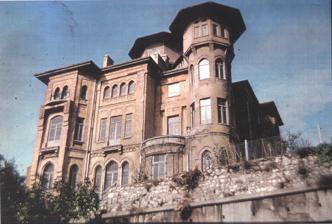
Building: Bulgur Palas
Country: Unknown
Year built: 1912
Historical mansion in Turkey Bulgur Palas Bulgur Palas in the 1990s as office building of Ottoman Bank General information Architectural style First national architectural movement Address Aksaray, Kargı Çk. 5, 34096 Fatih , Istanbul Coordinates 41°0′25″N 28°56′38″E / 41.00694°N 28.94389°E / 41.00694; 28.94389 Construction started 1912 ; 113 years ago ( 1912 ) Renovated 2021 Owner Istanbul Metropolitan Municipality (İBB) Technical details Floor count 5 Floor area 3,750 m 2 (40,400 sq ft) Design and construction Architect(s) Giulio Mongeri The Bulgur Palas , originally known as the Bolulu Habip Bey Mansion , is a historical mansion located in Istanbul , Turkey. It was restored and redeveloped into a library and cultural center for public use after its acquisition by the Istanbul Metropolitan Municipality in 2021. History The Bulgur Palas is located on Kocamustafapaşa Hill, one of the seven hills of Istanbul , at Kargı Çıkmazı 5, in Aksaray in Fatih , a municipality of Istanbul in Turkey. The mansion was commissioned by Mehmet Habip Bey (1878–1926), a soldier and a deputy of Bolu from the Committee of Union and Progress in the Ottoman Parliament of the Second Constitutional era (1908–1920), and designed in 1912 by Giulio Mongeri (1873–1951), a Levantine architect of Italian descent. The construction of the house, also called the Bolulu Habip Bey Mansion, was financed by the trade in grain and bulgur , a cracked wheat foodstuff, during World War I. Habip Bey was arrested after the Armistice of Mudros in 1918, and exiled to Malta in 1919, leaving construction unfinished. As a result of financial difficulties he encountered during that period, the house was mortgaged to the Ottoman Bank as security for a loan. After his sudden death in 1926 from a heart attack, the building was transferred to the Ottoman Bank as collateral for the family's debts. For a period of time, the mansion was used as a bank archive, and its three apartments as residences for bank employees and their families. A downstairs room was reserved as a birdhouse for hundreds of domestic canaries , which were probably raised to live in the branches of the Ottoman Bank. The building was later abandoned. In 1955, the mansion became the target of looting during the Istanbul pogrom because of the non-Muslim families living there at that time and the non-Turkish character of the Ottoman Bank. The building remained under the ownership of the Ottoman Bank and passed in 2001 into the ownership of Garanti Bank , which had acquired the Ottoman Bank. In 2021, the Istanbul Metropolitan Municipality purchased the Bulgur Palas, and began efforts to restore the building, intending to open it to the public as a document center, archive, library, exhibition hall, and café. The building was opened to visitors on 28 February 2024. Architecture Mongeri's design exhibits traces of the First national architectural movement . The building consists of three full floors and one half floor. According to the current owner, the building has five floors. There is also an observation terrace. The main body of the building is constructed with unplastered red brick, and only the part with the towers is plastered. There is a railing-free deck around the domed roof at the top. The mansion is surrounded by extremely high walls. Bulgur Palas features 3,750 m 2 (40,400 sq ft) of covered space in 81 independent sections, a 1,750 m 2 (18,800 sq ft) open area, a 1,000 m 2 (11,000 sq ft) outbuilding, and a 9 m 2 (97 sq ft) ornamental pool. The newly established library section with 150-seat capacity contains about 25,000 books and documents. Bulgur Palas (June 2015) During Restoration (September 2023) References Wikimedia Commons has media related to Bulgur Palace .